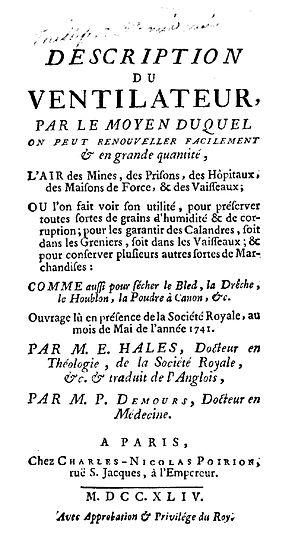
Stephen Hales est un physiologiste, chimiste et inventeur britannique.